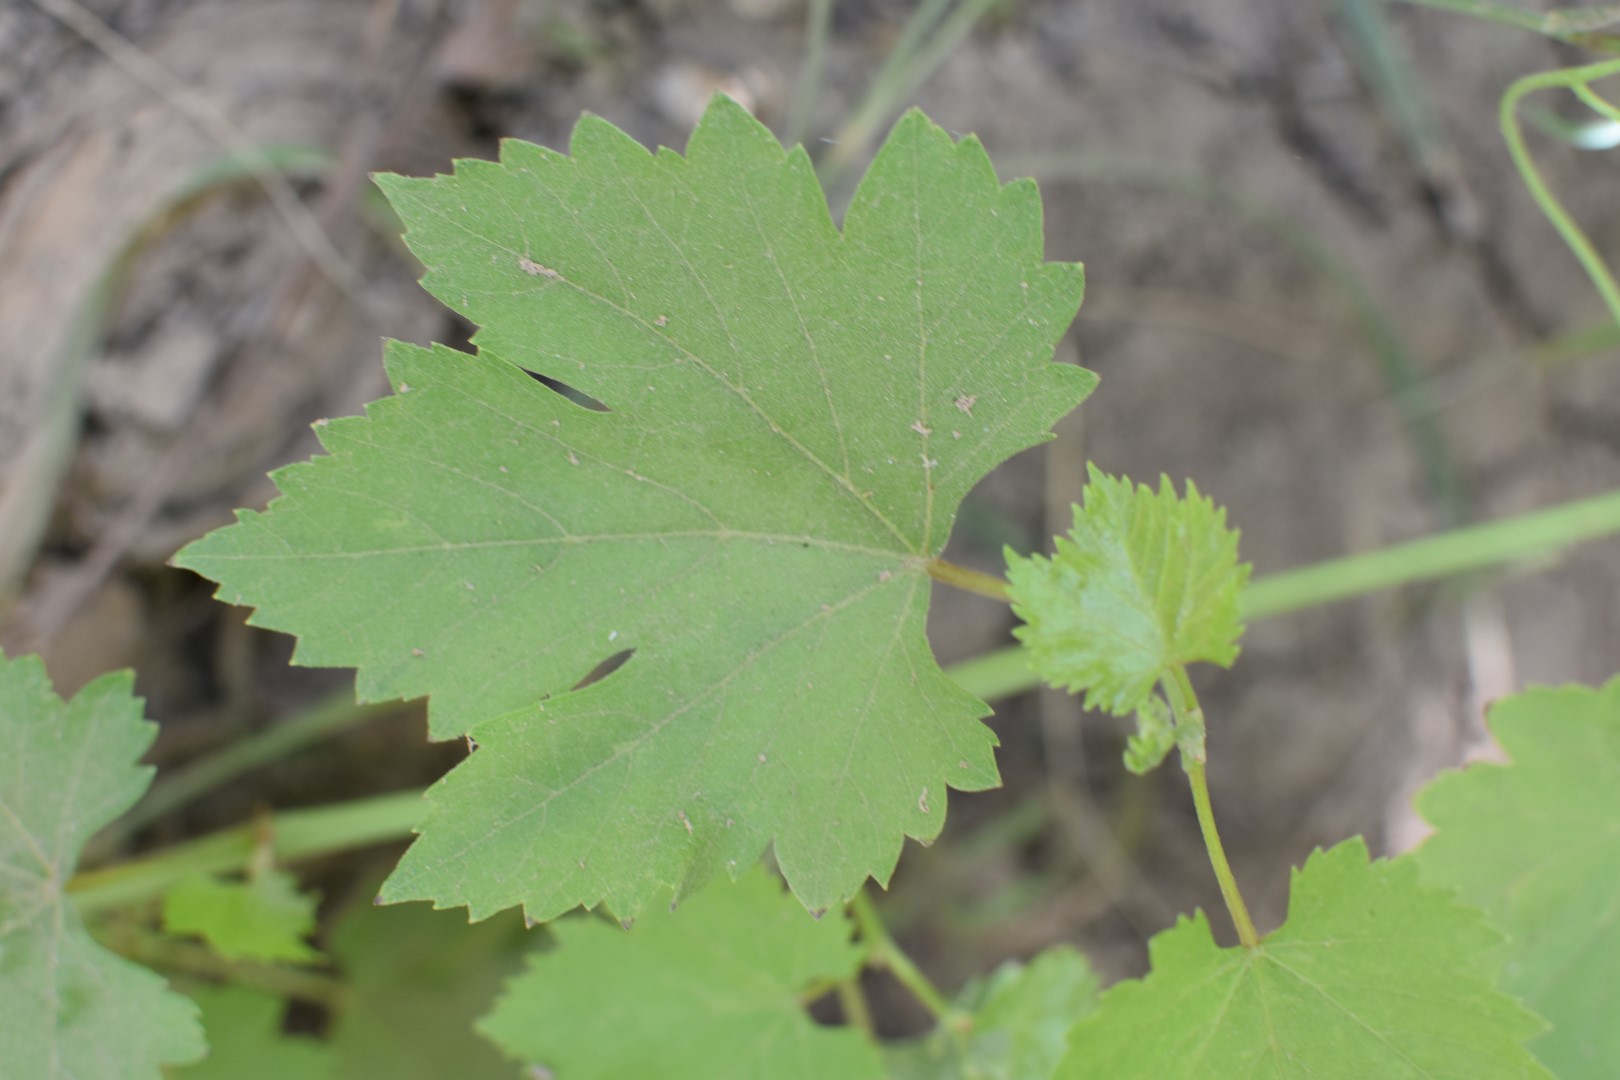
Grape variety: Halawani